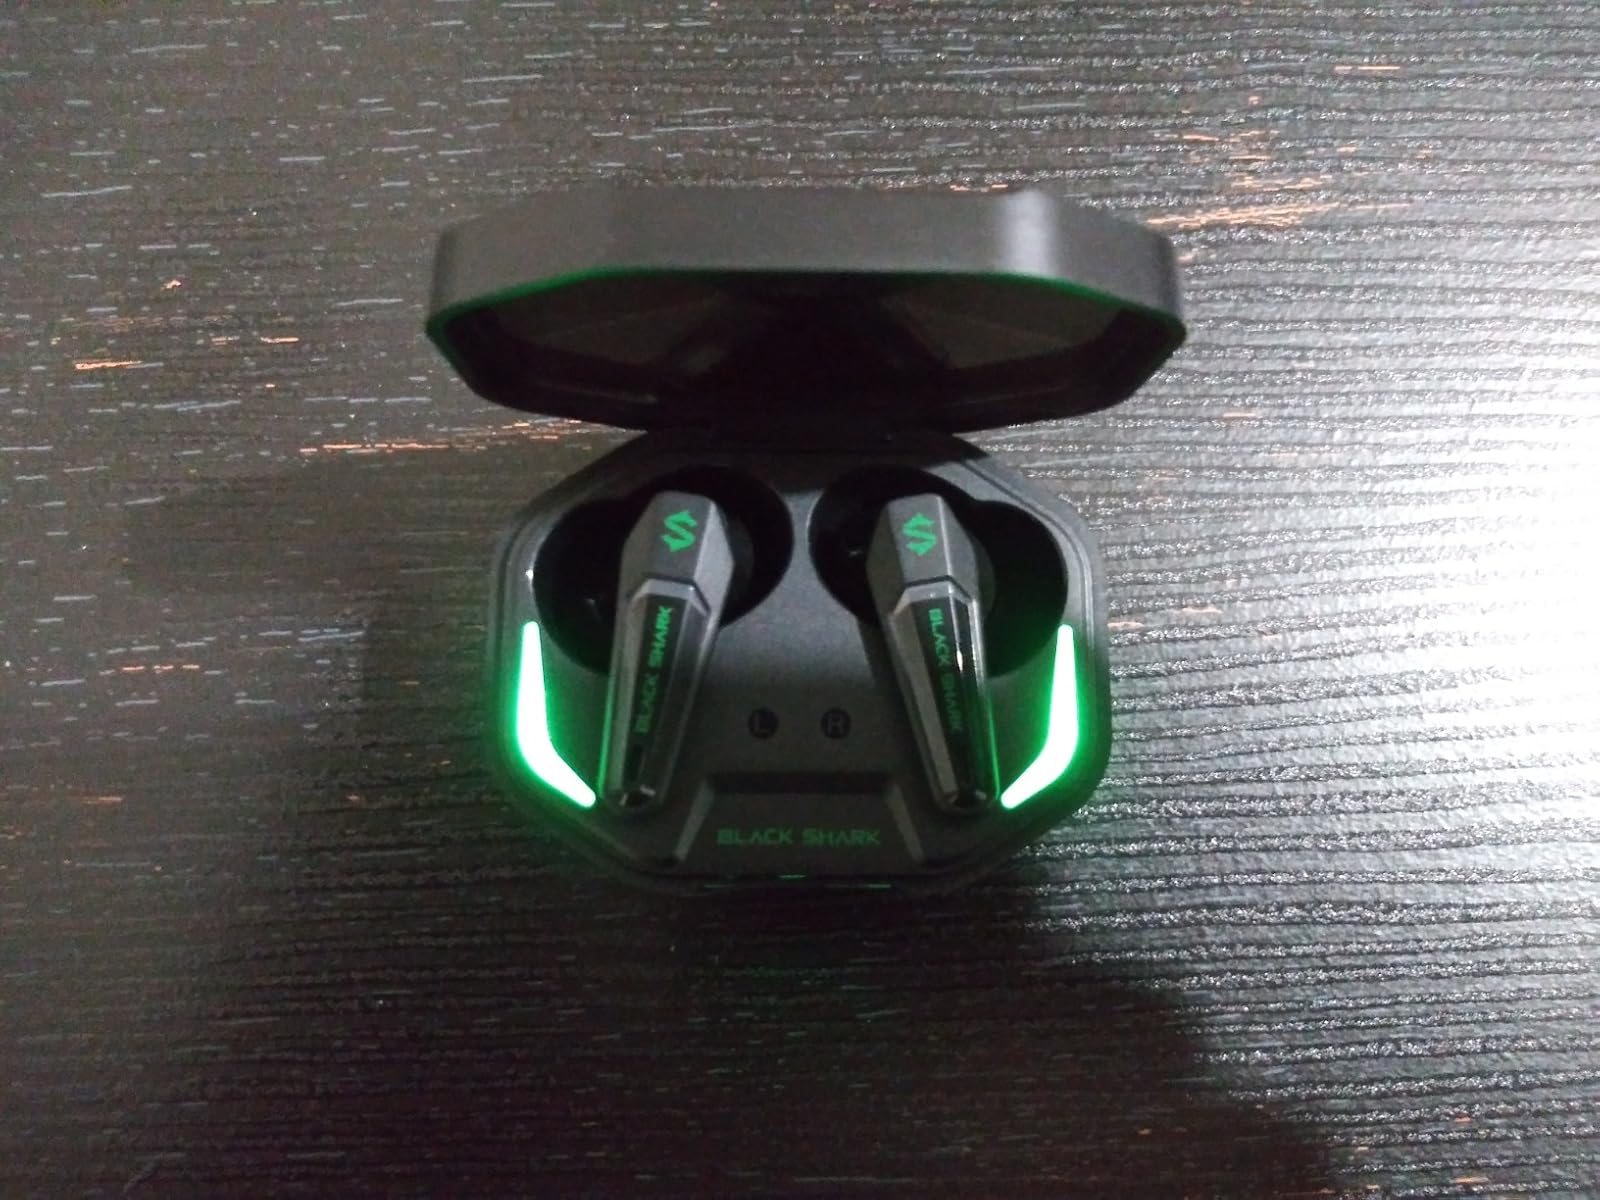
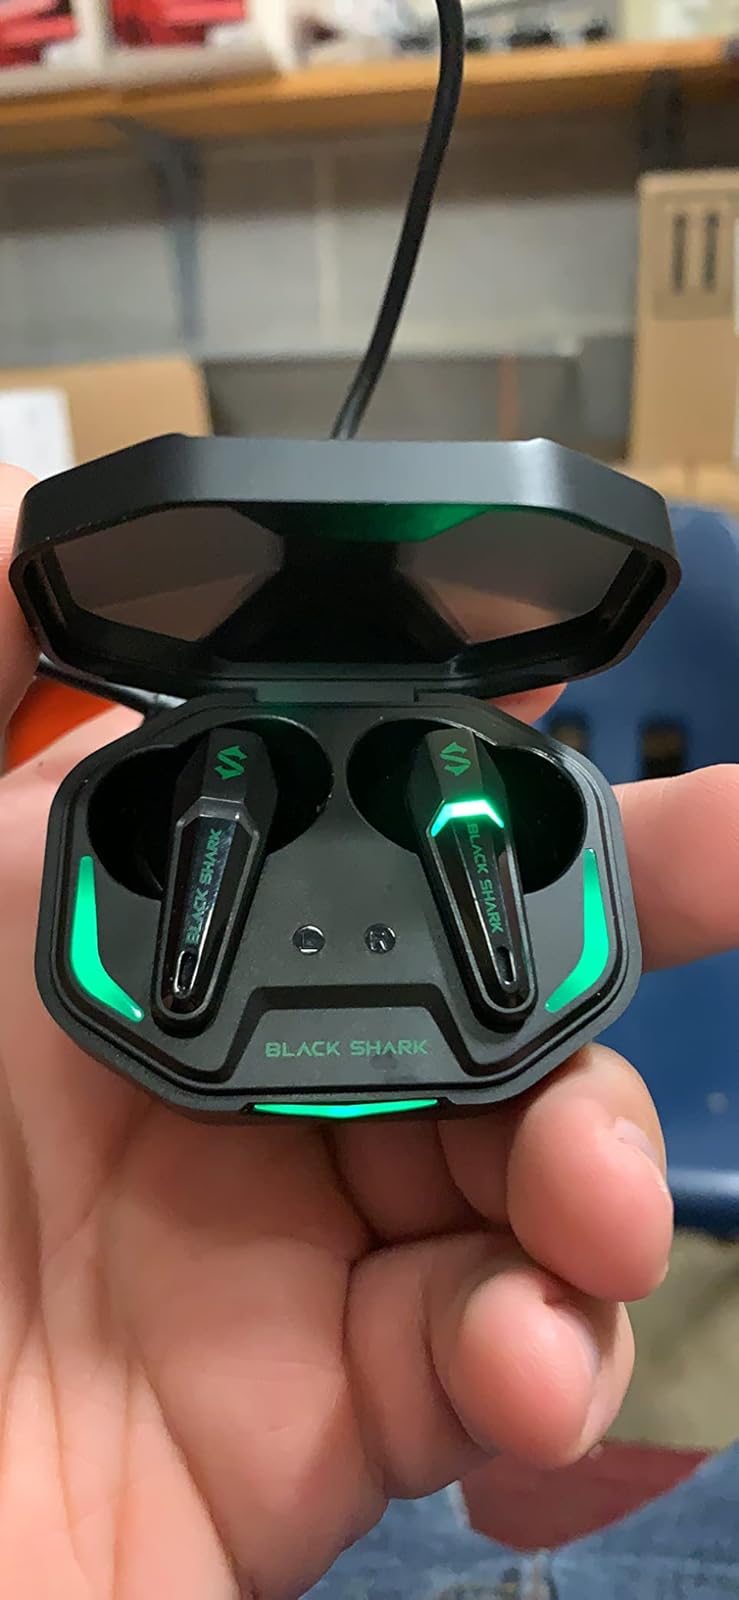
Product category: earbuds
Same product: yes